Valdivia culture

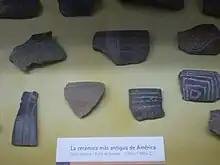
Valdivian pottery is one of the oldest in the Americas. Valdivian pottery in the Museo de La Plata (Argentina).

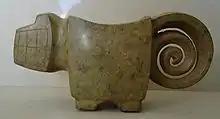
Mortar, Jaguar Valdivia, South Coast (4000 BCE to 1500 BCE).

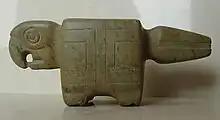
Mortar, Parrot Valdivia, South Coast (4000 BCE to 1500 BCE).

Remains of the Valdivia culture were discovered in 1956 on the western coast of Ecuador by the Ecuadorian archeologist Emilio Estrada, who continued to study this culture. American archeologists Clifford Evans and Betty Meggers joined him in the early 1960s in studying the type-site.